List of Los Angeles Rams head coaches

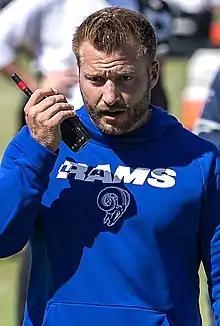
Sean McVay on field during a team practice in 2019

The Los Angeles Rams are a professional American football team based in the Greater Los Angeles area of California. The Rams have competed in the National Football League (NFL) since 1937, one year after their formation in Cleveland, Ohio as a charter member of the second incarnation of the American Football League. The team moved to Los Angeles in 1946 where they became the city's first professional sports team. They first played their home games at the Los Angeles Memorial Coliseum before moving to Anaheim, California in 1980, where they played their home games at Anaheim Stadium. The Rams moved to St. Louis, Missouri in 1995, and remained there for two decades until they returned to Los Angeles after the 2015 NFL season. Currently, they are members of the Western Division of the National Football Conference (NFC) and play their home games at SoFi Stadium in Inglewood, California.